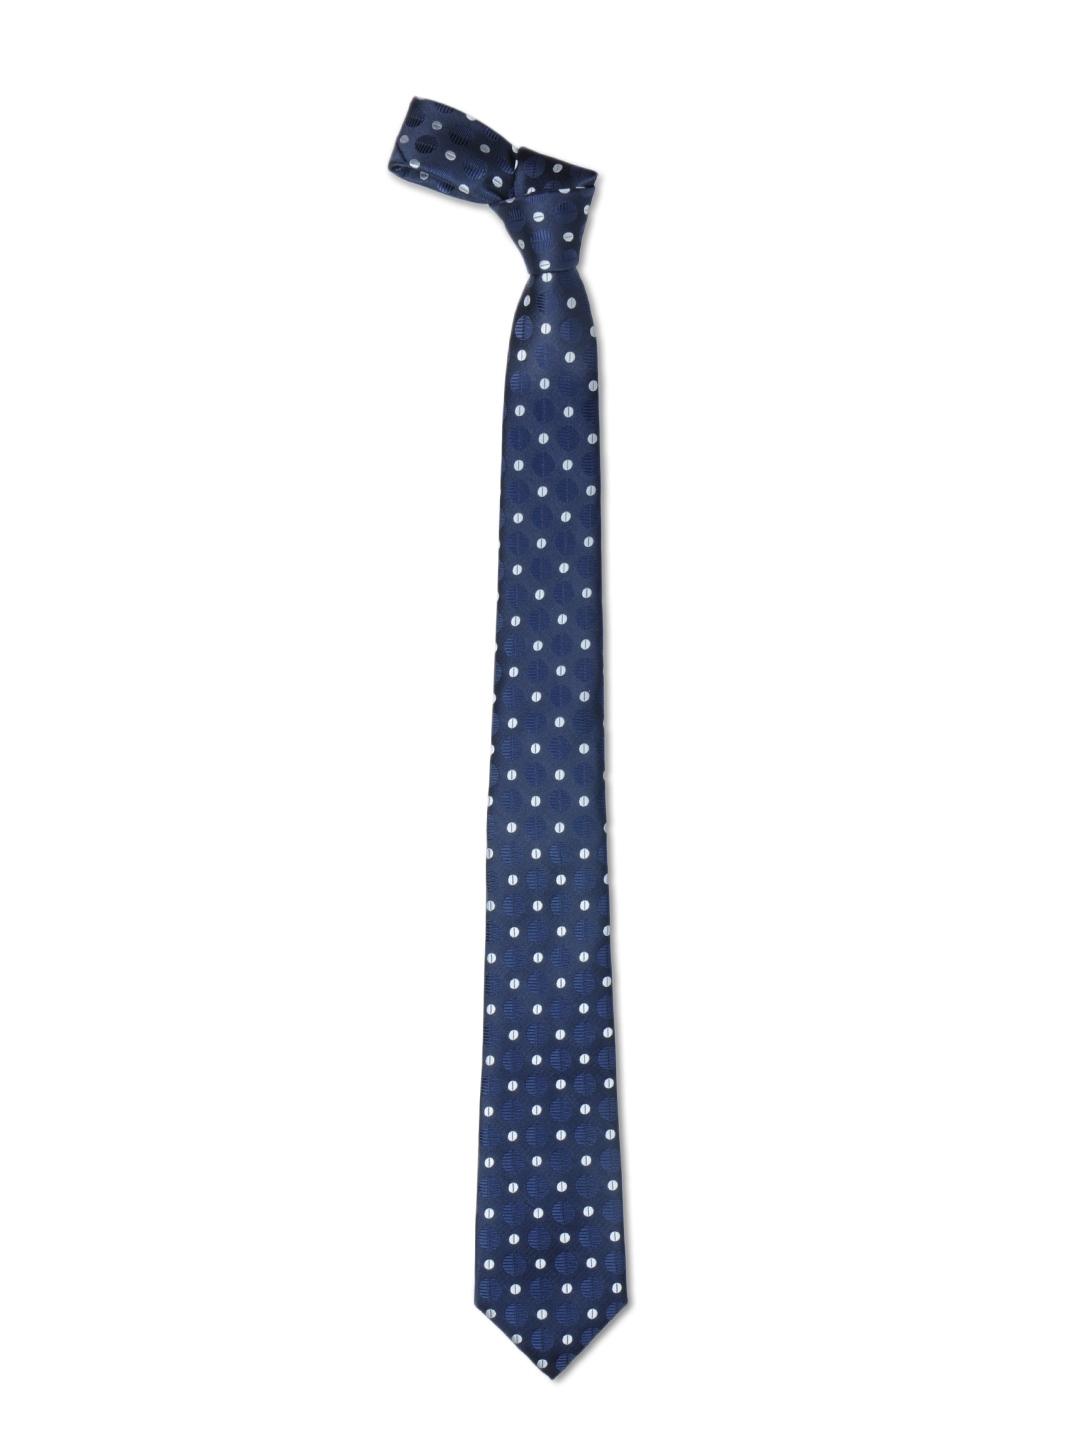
Park Avenue Men Navy Blue Tie
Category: Accessories / Ties / Ties
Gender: Men
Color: Navy Blue
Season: Summer 2012
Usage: Formal